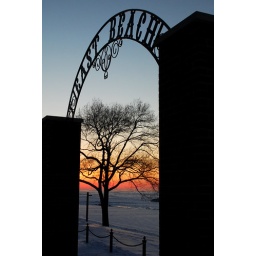
Looking towards the colorful sky over Lake Erie thru East Beach arch in Lorain.